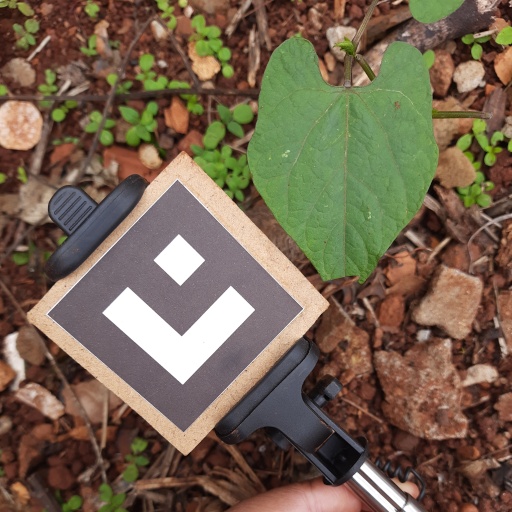
Observations: flat surface, eating holes in the edge, under shade